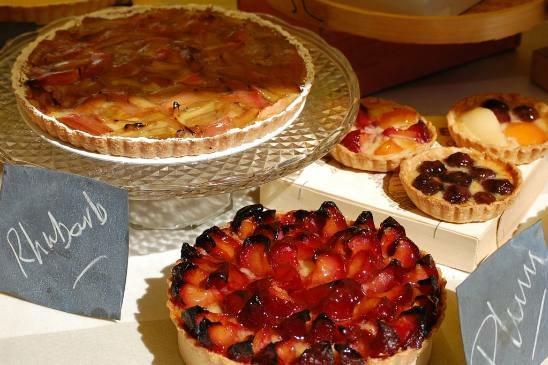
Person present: No